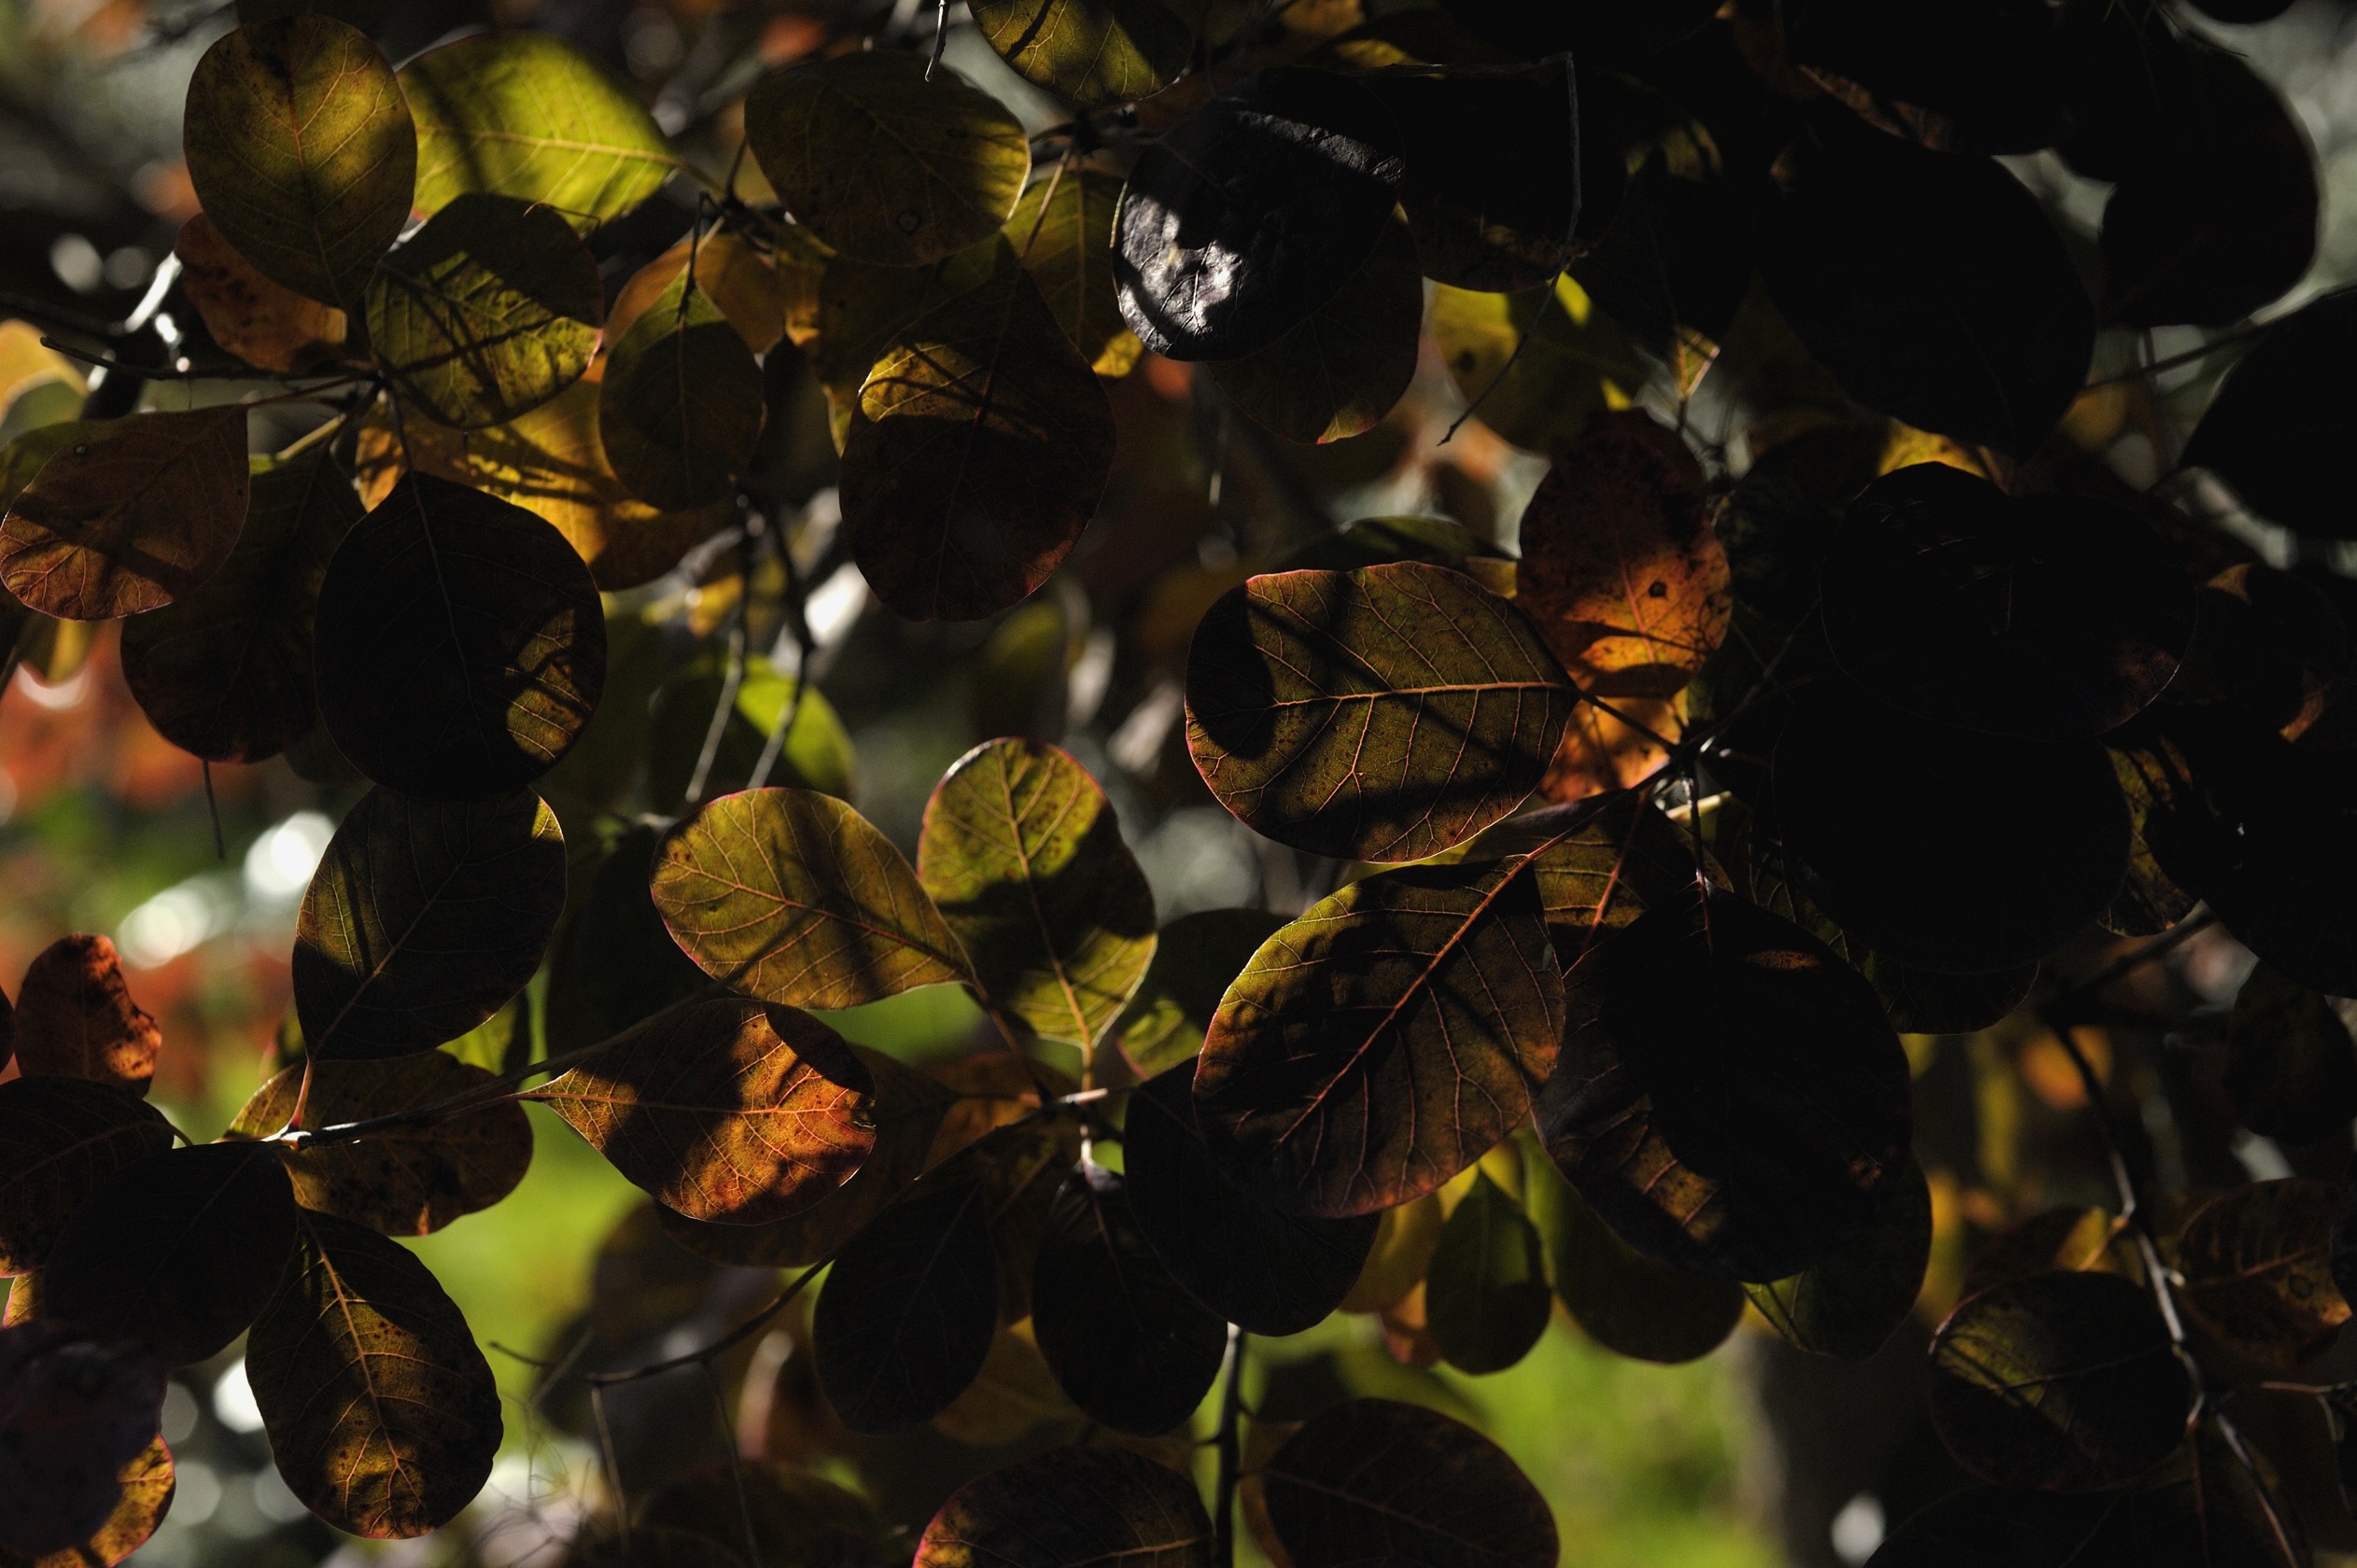
tree, nature, branch, blossom, structure, plant, sunlight, leaf, flower, spring, green, insect, natural, autumn, botany, yellow, flora, season, invertebrate, close up, leaves, macro photography, shadow games